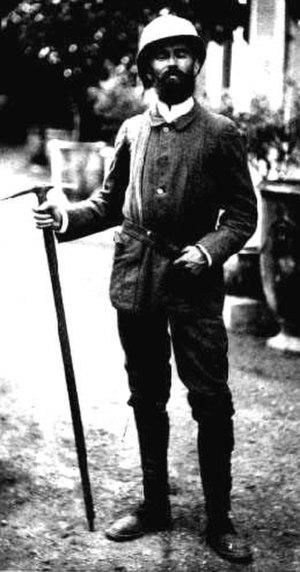
Joseph Vallot en 1892
Joseph Vallot est un astronome, géographe, naturaliste, alpiniste et mécène français, né le 16 février 1854 à Lodève et mort le 11 avril 1925 à Nice.